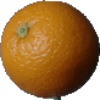
Label: Orange 1